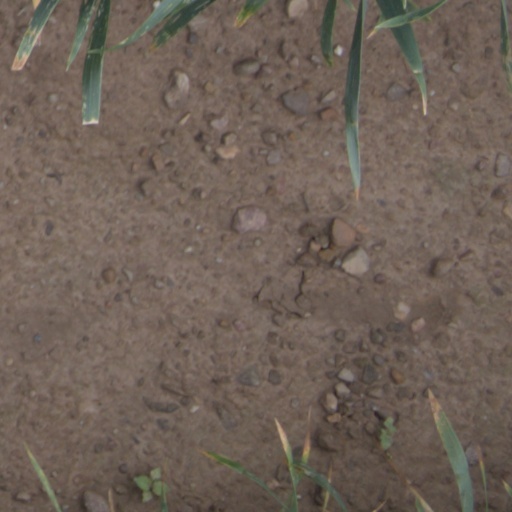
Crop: wheat